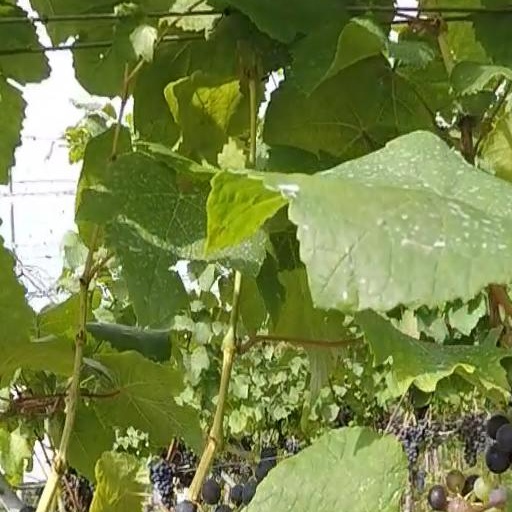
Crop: grape